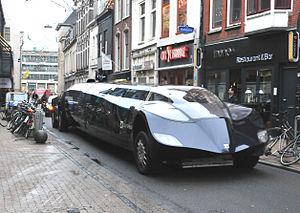
Le projet Superbus a pour but de développer un autocar à grande vitesse capable d'atteindre des vitesses de 250 km/h avec des infrastructures dédiées comme des voies construites le long des autoroutes des Pays-Bas, mais séparées de la circulation automobile.